H8 Family

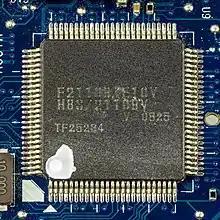
Renesas H8S-2110BV

The Hitachi H8 is a large family of 8-bit, 16-bit and 32-bit microcontrollers made by Renesas Technology, originating in the early 1990s within Hitachi Semiconductor. The original design, the H8/300, was an 8-bit processor that had a 16-bit registers and ALU that allowed some 16-bit operations. Two upgraded versions were introduced, the H8/300L that expanded the instructions to become a full 16-bit machine while being optimized for low cost, and the H8/300H which further expanded the registers to allow 32-bit operations and was optimized for low-power/high-performance roles. Many variations exist.